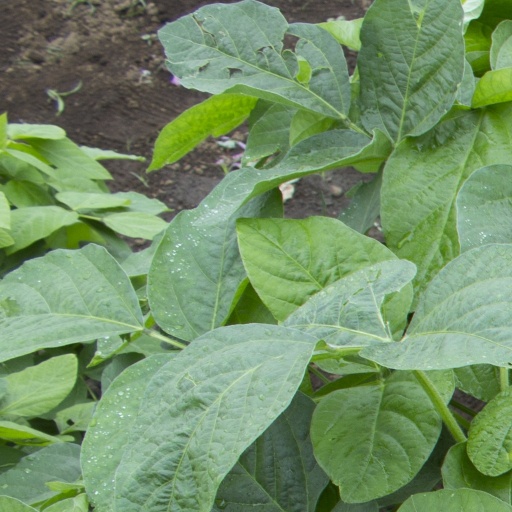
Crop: soybean